Opel

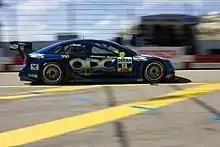
Opel Vectra GTS V8 DTM of Phoenix Racing at Circuit Park Zandvoort in 2005

Plant controlled as first-tier subsidiary of "General Motors Europe Limited", second-tier subsidiary of "GM CME Holdings CV" and third-tier subsidiary of "General Motors Corporation (GMC)":